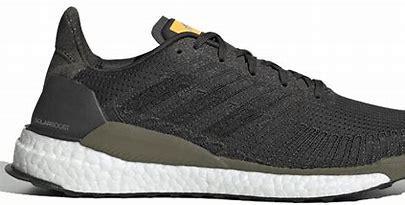
Brand: Adidas
Model: Solarboost 19